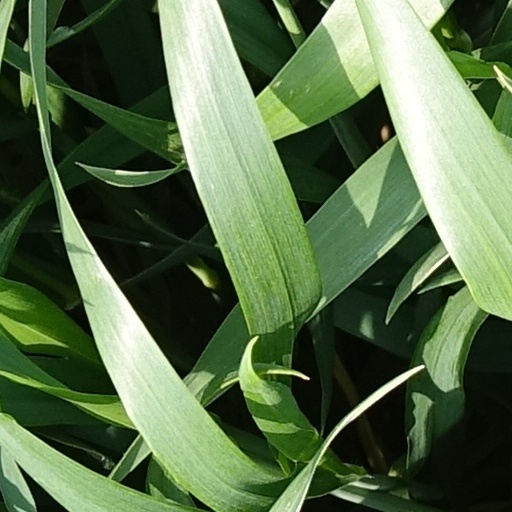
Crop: wheat